George Wyndham, 4th Earl of Egremont

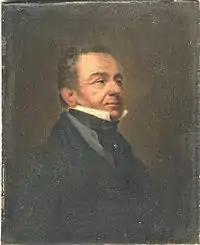
4th Earl of Egremont, miniature portrait "circa" 1843, private collection

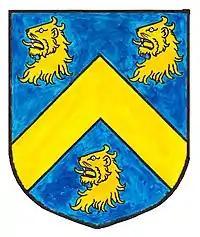
Arms of Wyndham: "Azure, a chevron between three lion's heads erased or"

George Francis Wyndham, 4th Earl of Egremont (30 August 1786 – 2 April 1845) of Orchard Wyndham, Somerset and Silverton Park, Devon, was an English nobleman and naval officer.